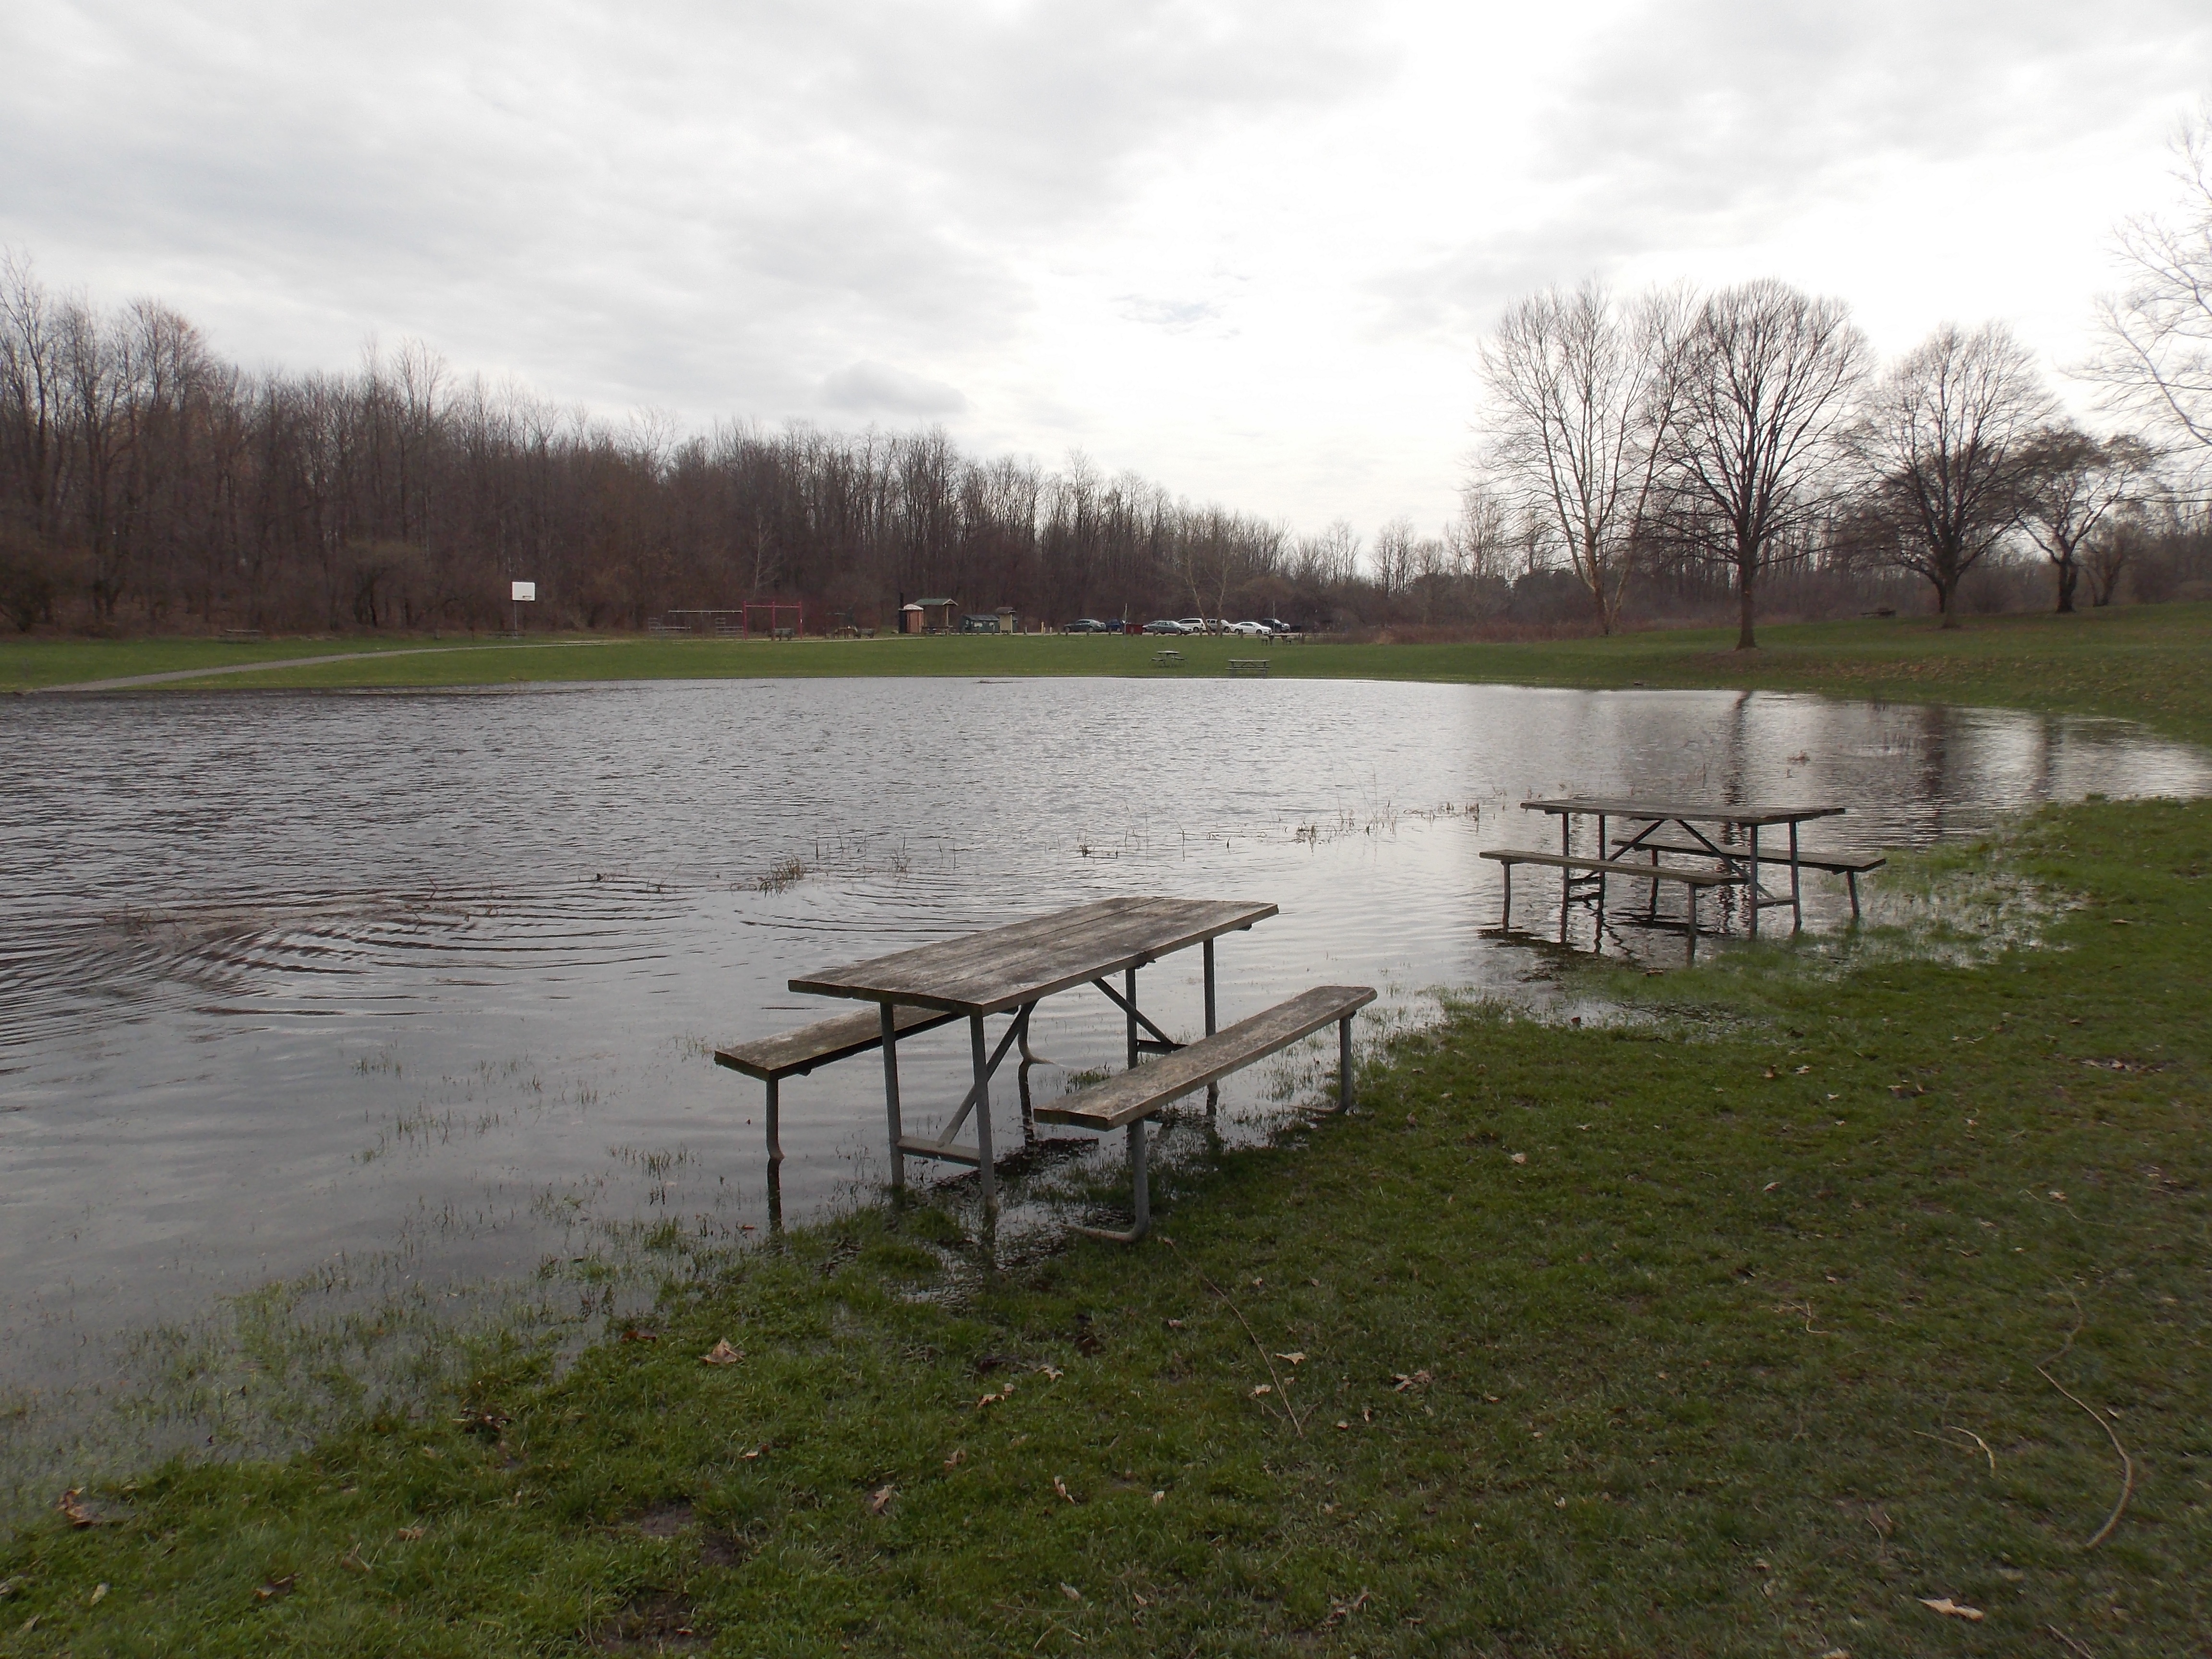
marsh, dock, boat, lake, river, pond, reservoir, waterway, boating, wetland, fish pond, bayou